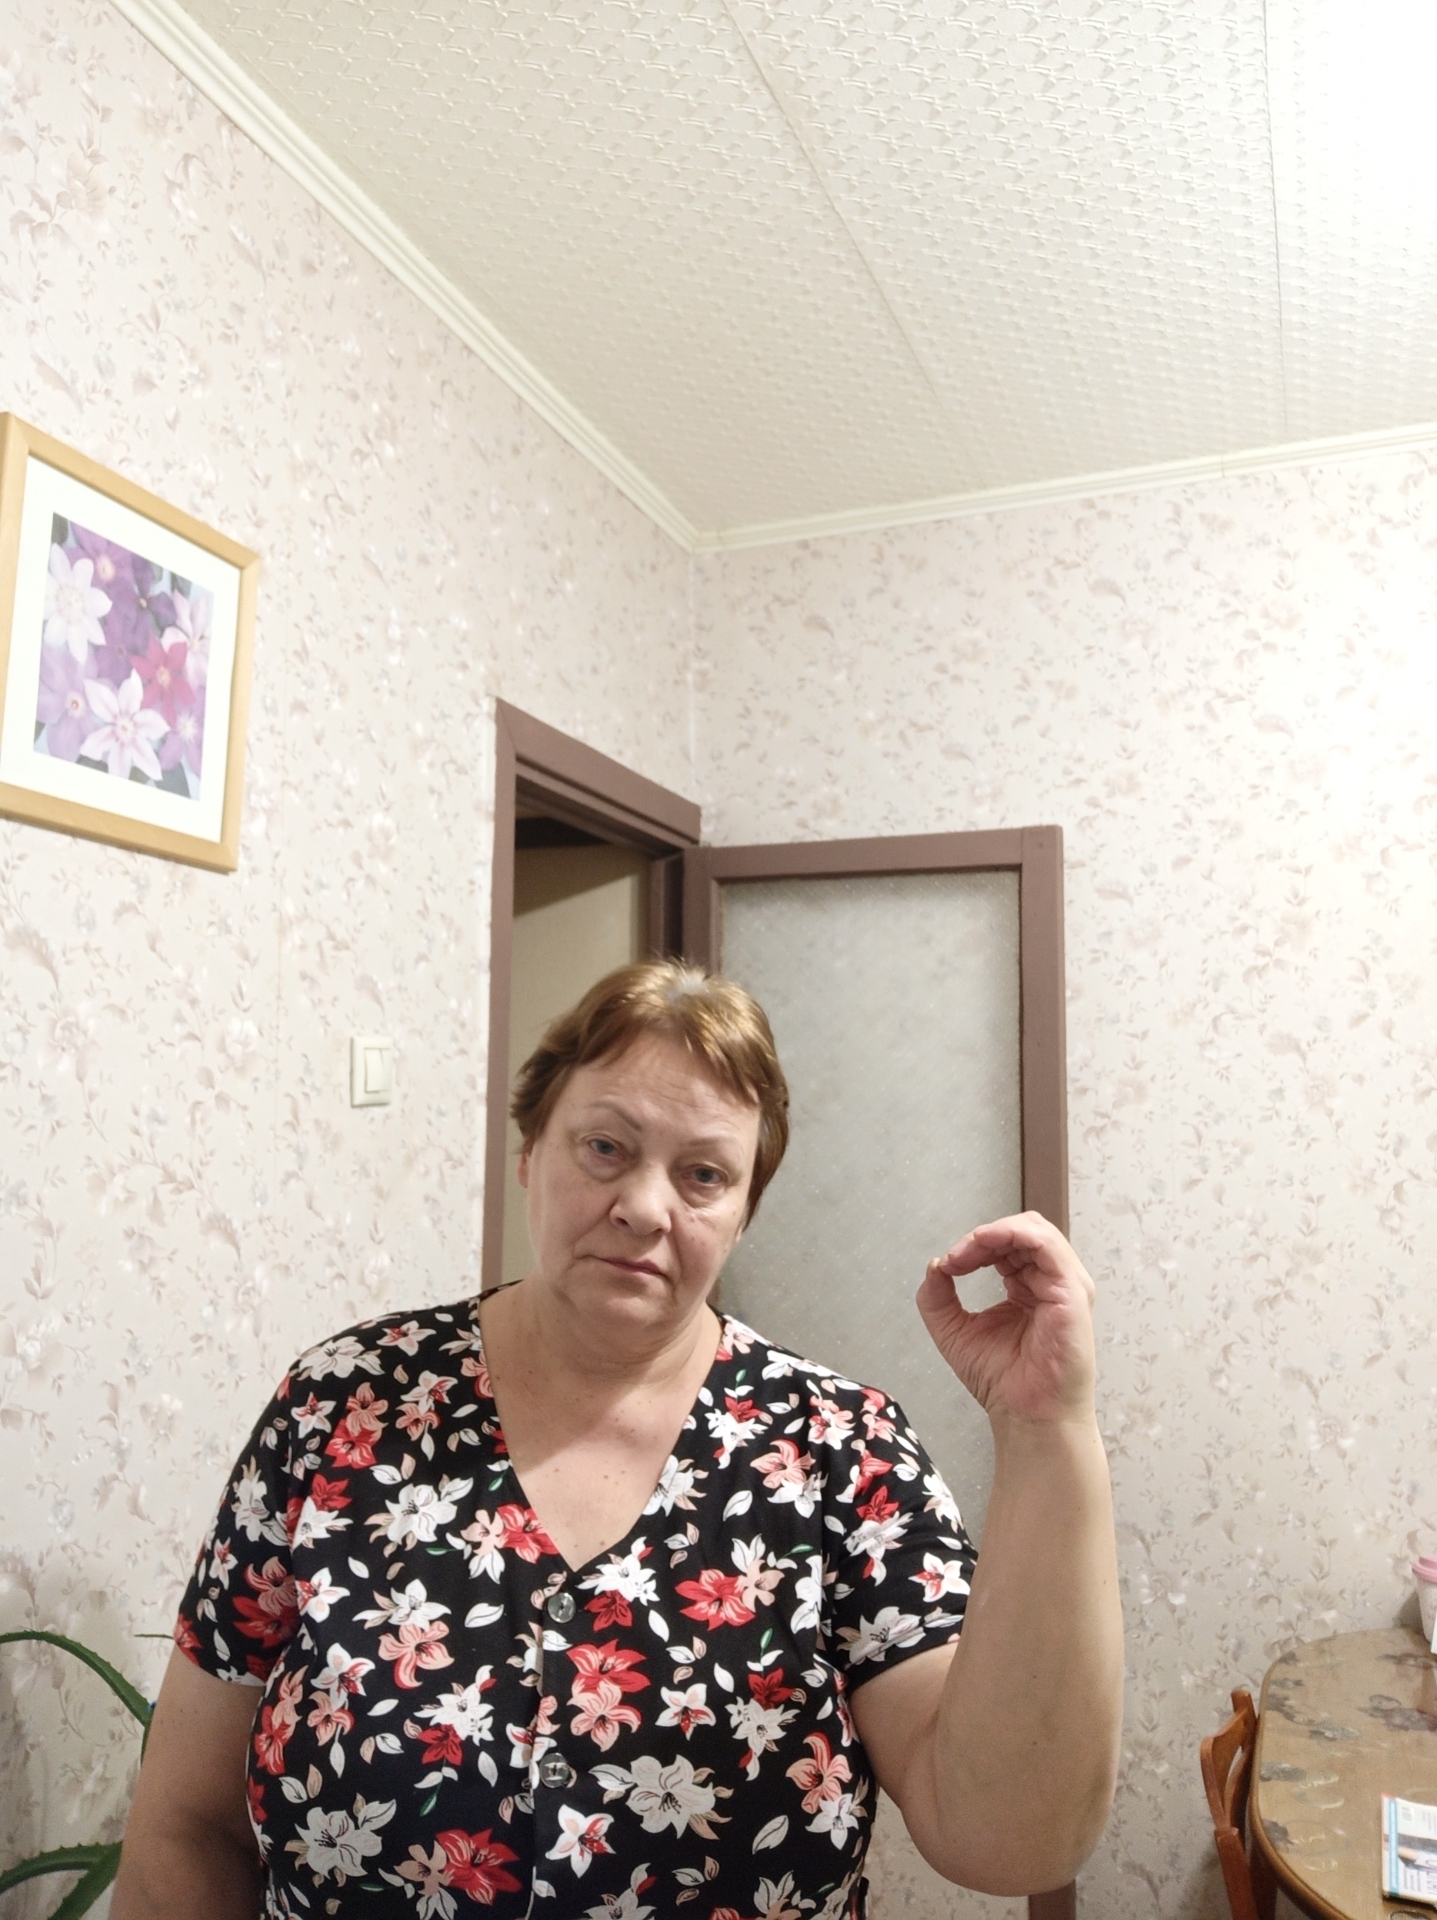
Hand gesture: grip